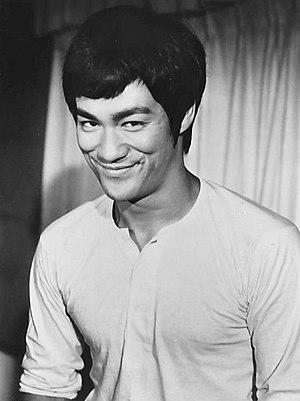
Bruce Lee, nom de scène de Lee Jun-fan, né dans le quartier de Chinatown à San Francisco aux États-Unis le 27 novembre 1940 et mort d'un œdème cérébral à Hong Kong le 20 juillet 1973, était un artiste martial, réalisateur, acteur, producteur, scénariste sino-américain.
L'âge de bronze des comics est une période de l'histoire de la bande dessinée américaine qui s'étend du début des années 1970 à 1986. Elle vient après l'âge d'or et l'âge d'argent des comics. La fin de cet âge d'argent, et par conséquent le début de l'âge de bronze, n'est pas facilement datable et différents évènements servent à marquer la rupture entre les deux périodes. Toutefois, les différences entre les deux sont assez nombreuses pour que chacune ait son identité propre. L'âge de bronze se caractérise ainsi par l'arrivée d'une nouvelle génération d'auteurs, de nouveaux genres qui remplacent les plus classiques, de nouvelles formes de diffusion et de vente des comics, l'apparition de nouveaux formats et la meilleure reconnaissance du travail des artistes.